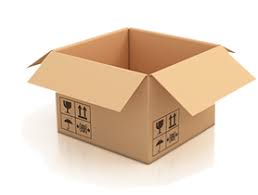
Label: cardboard